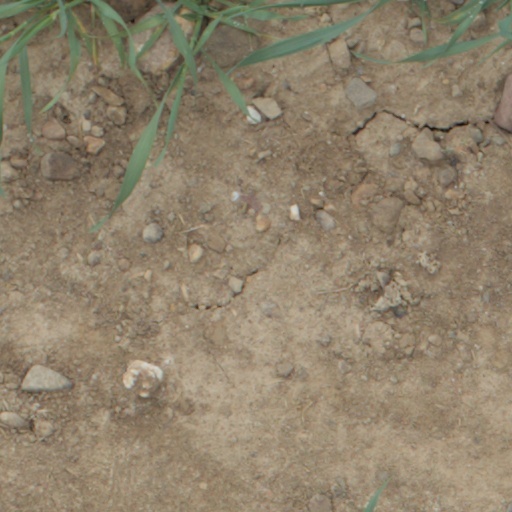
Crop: wheat